Mary Jane Goodson Carlisle

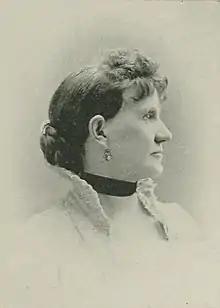
"A Woman of the Century"

Mary Jane Goodson Carlisle (Goodson; August 28, 1835 – August 4, 1905) was a social leader from Kentucky. As the wife of politician John G. Carlisle, who served as speaker of the House, secretary of the Treasury, and as U.S. senator from Kentucky, Mary Jane Carlisle was prominent in Washington, D.C. social circles for many years. She was the lead author of "Mrs. John G. Carlisle's Kentucky Cook Book," published in 1893. She died in 1905.